Lockheed P-2 Neptune

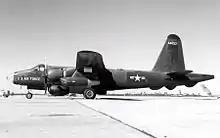
Side view of RB-69A, the first converted P2V-7U

The initial two aircraft were sent to Europe, based at Wiesbaden, West Germany, but were later withdrawn in 1959 when the CIA reduced its covert aircraft assets in Europe. The CIA sent the other two P2V-7U/RB-69As to Hsinchu Air Base, Taiwan, where by December 1957, they were given to a "black op" unit, the 34th Squadron, better known as the Black Bat Squadron, of the Republic of China Air Force; these were painted in ROCAF markings. The ROCAF P2V-7U/RB-69A's mission was to conduct low-level penetration flights into mainland China to conduct ELINT/ferret missions including mapping out China's air defense networks, inserting agents via airdrop, and dropping leaflets and supplies. The agreement for plausible deniability between US and Republic of China (ROC) governments meant the RB-69A would be manned by ROCAF crew while conducting operational missions, but would be manned by CIA crew when ferrying RB-69A out of Taiwan or other operational area to US.